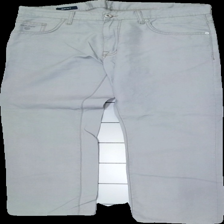
View: front
Type: Trousers
Category: Men
Brand: Gant
Colors: Grey
Material: unknown
Cut: Regular
Price range: 50-100
Recommended usage: Reuse
Description: grey trousers